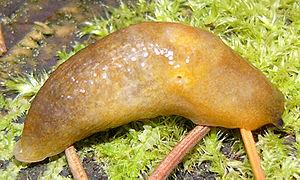
Malacolimax tenellus est une espèce de limaces du genre Malacolimax et de la famille des Limacidae.
Les Helicina sont un sous-ordre de mollusques gastéropodes terrestres.